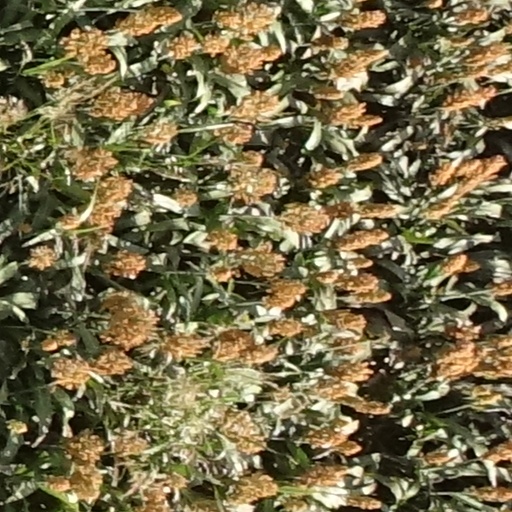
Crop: sorghum